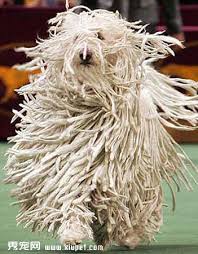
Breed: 318-n000115-komondor